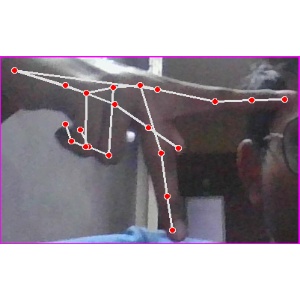
अक्षर: प